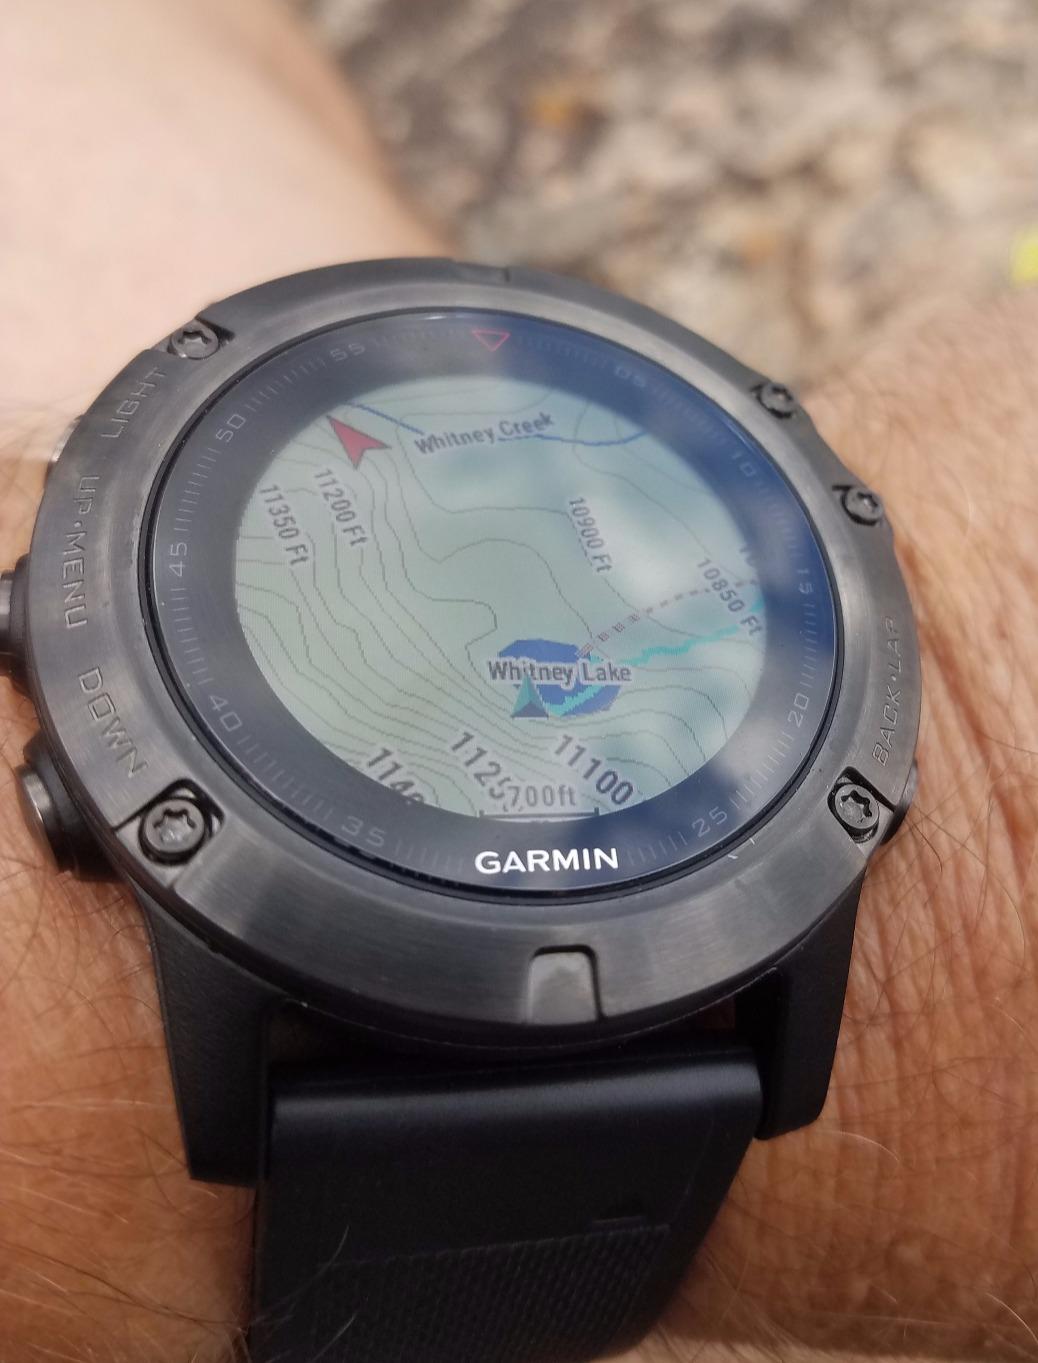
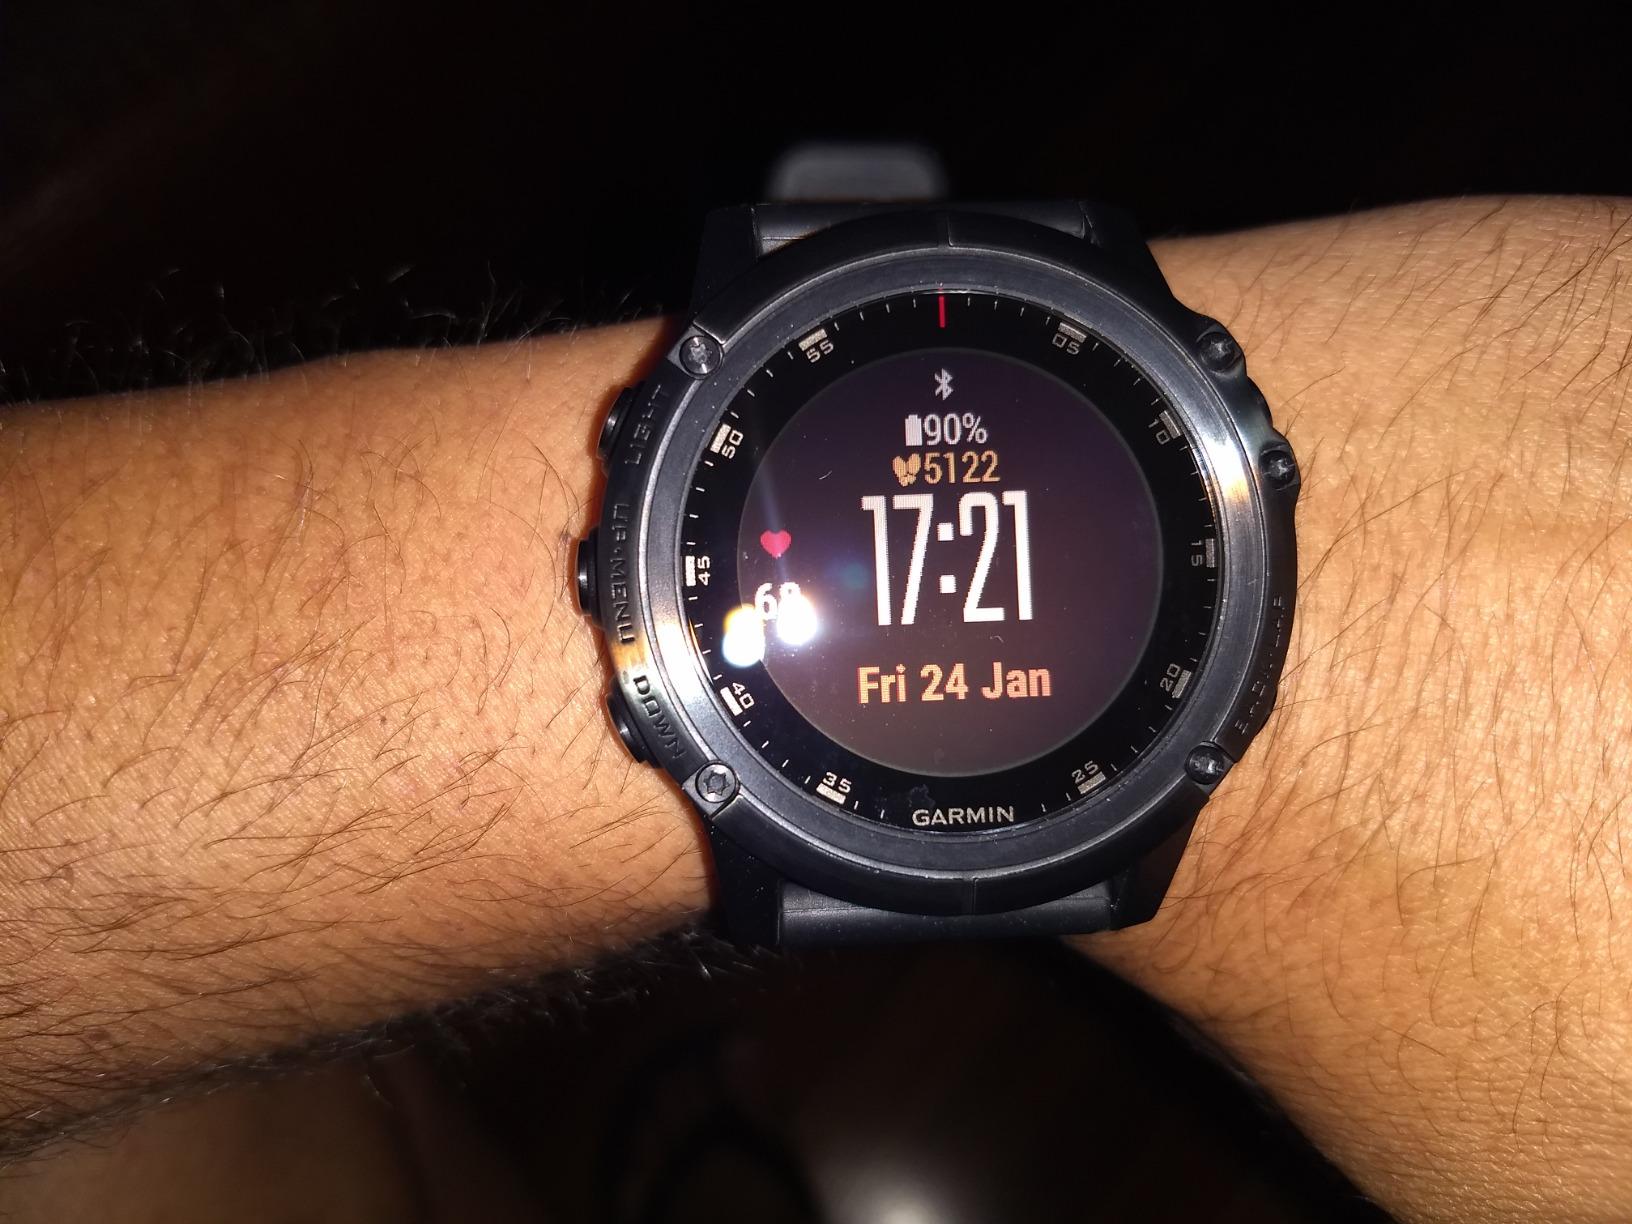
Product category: smartwatch
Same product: yes